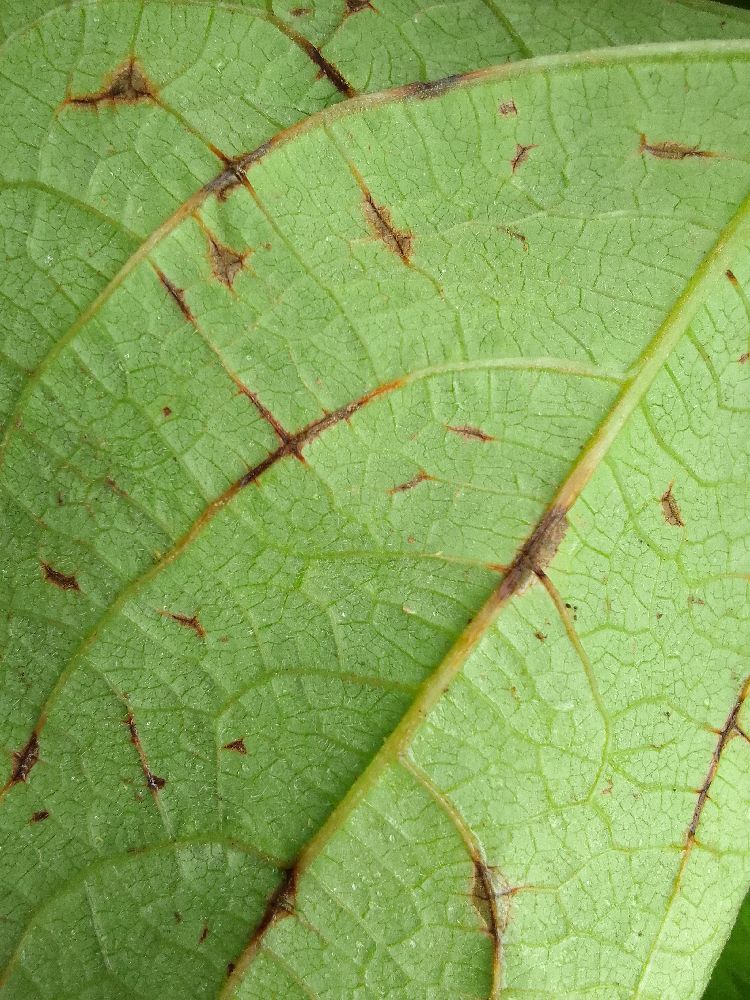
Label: anthracnose